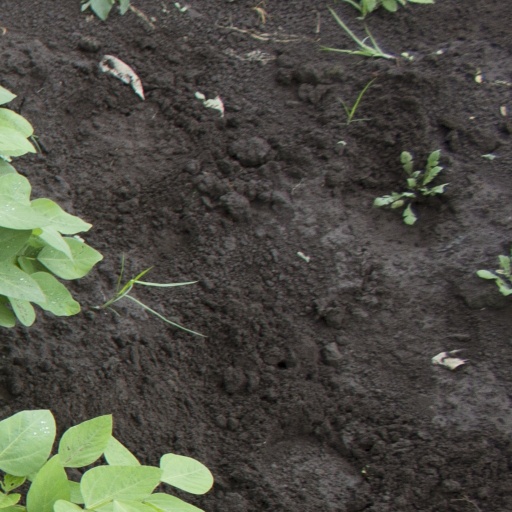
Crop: soybean